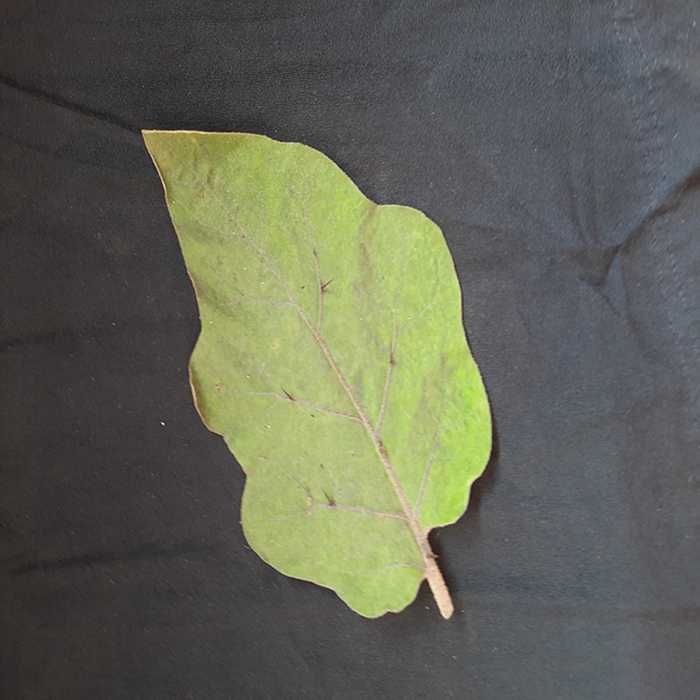
Plant: Eggplant
Label: Eggplant fresh leaf